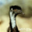
Label: bird